Govind Nagar railway station

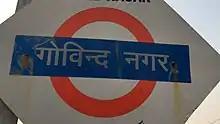

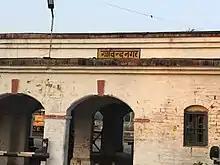
Govind Nagar RAILWAY Station

Govind Nagar railway station is located in Basti district in the Indian state of Uttar Pradesh. It serves Walterganj Market, Sugar Mill, and the surrounding Village areas. Station Code (GOVR) Northern Railway. Here are some trains that are passing through Govindnagar railway stations like Gkp-gd Passenger, Gd-gkp Passenger, Ay-gkp Passenger, Gkp-ay Passenger, Gd-gkp Passenger, and many more.